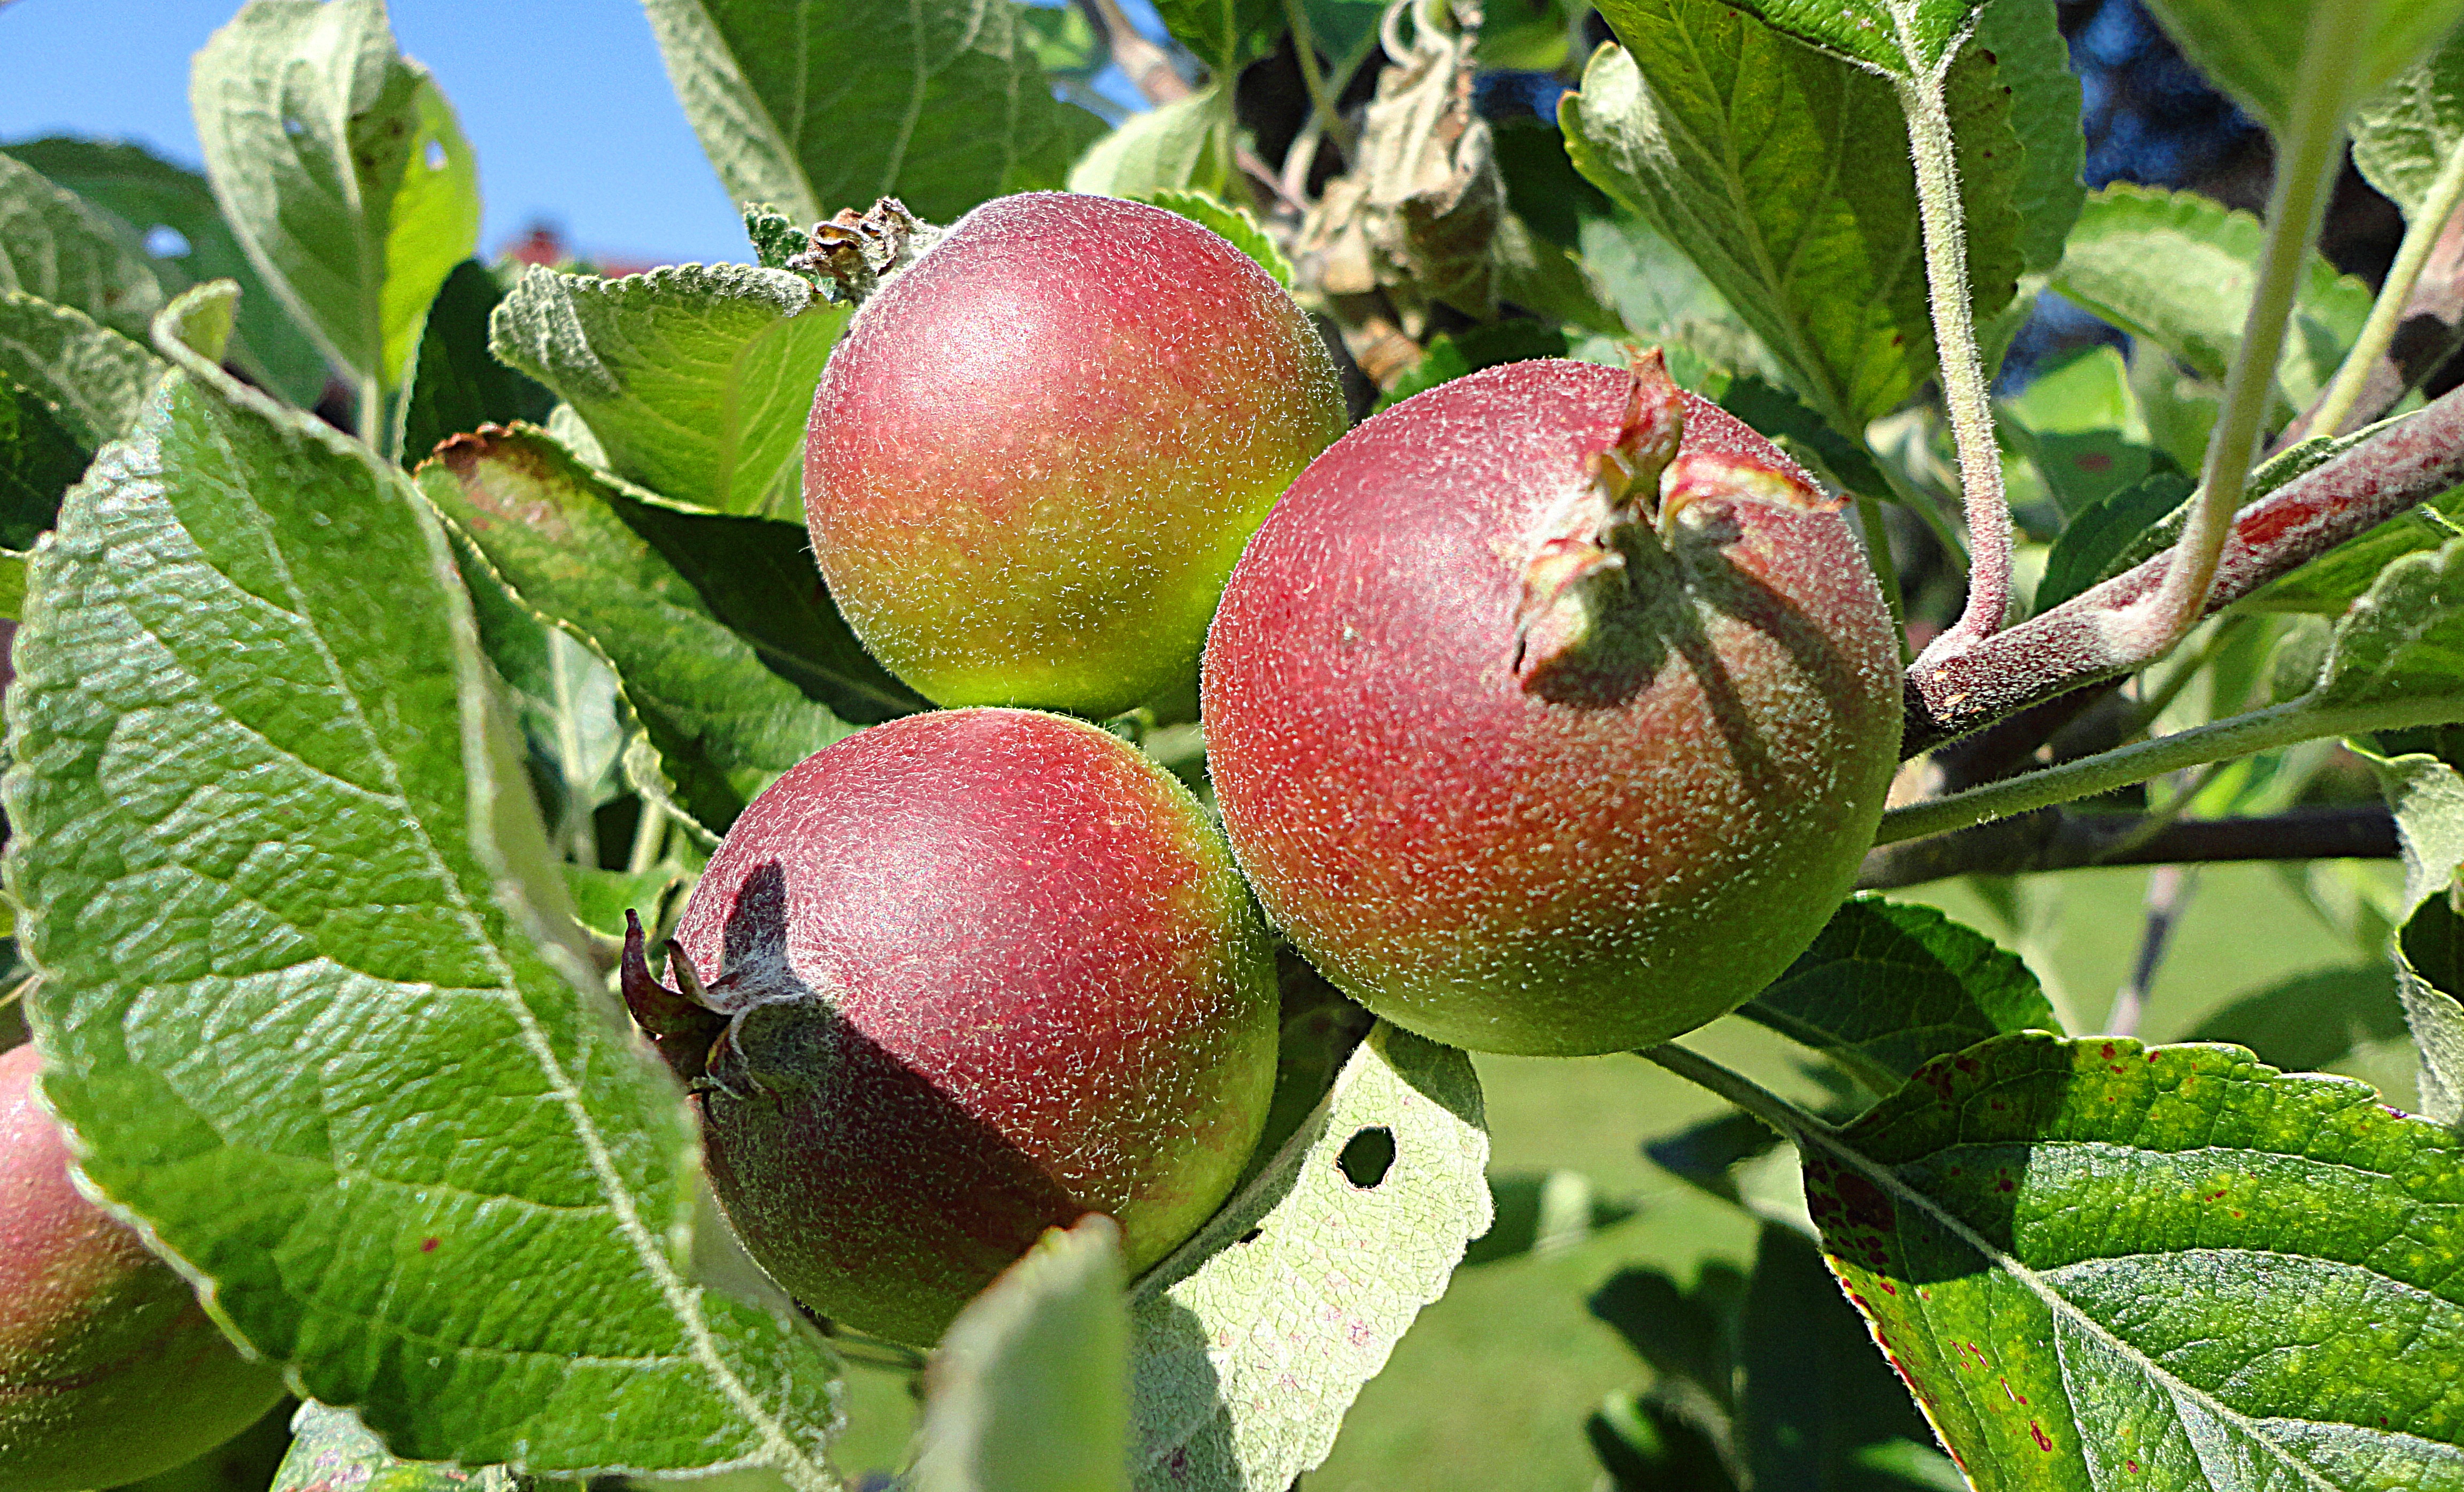
apple, nature, branch, plant, fruit, flower, food, produce, healthy, flowering plant, rose family, damson, land plant, rose order